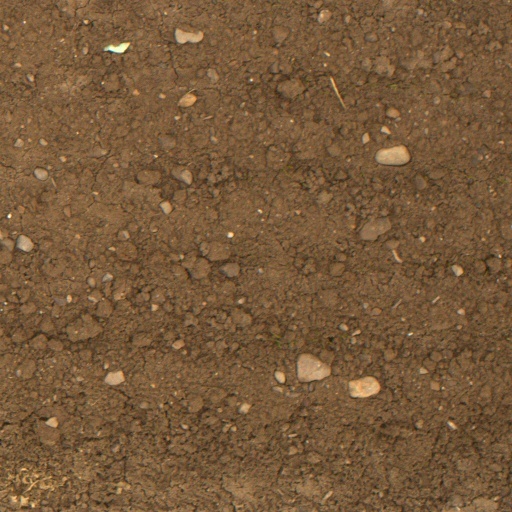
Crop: wheat